Sky position (RA, Dec in degrees): 352.892, -2.806
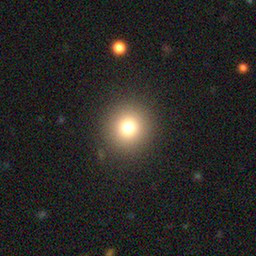
Galaxy morphology: Round Smooth Galaxies